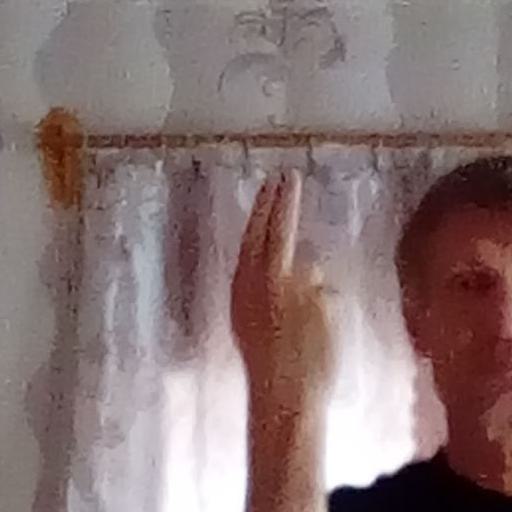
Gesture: two_up_inverted